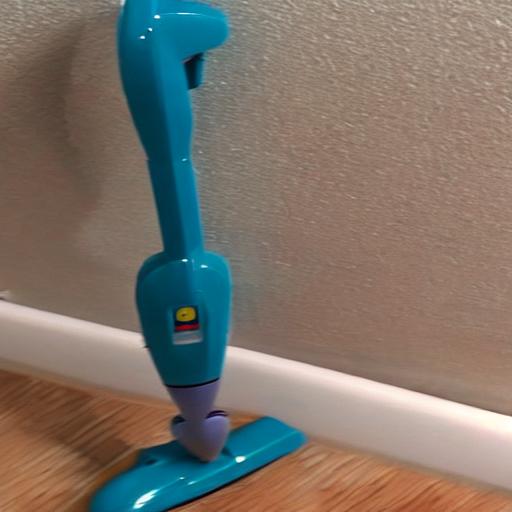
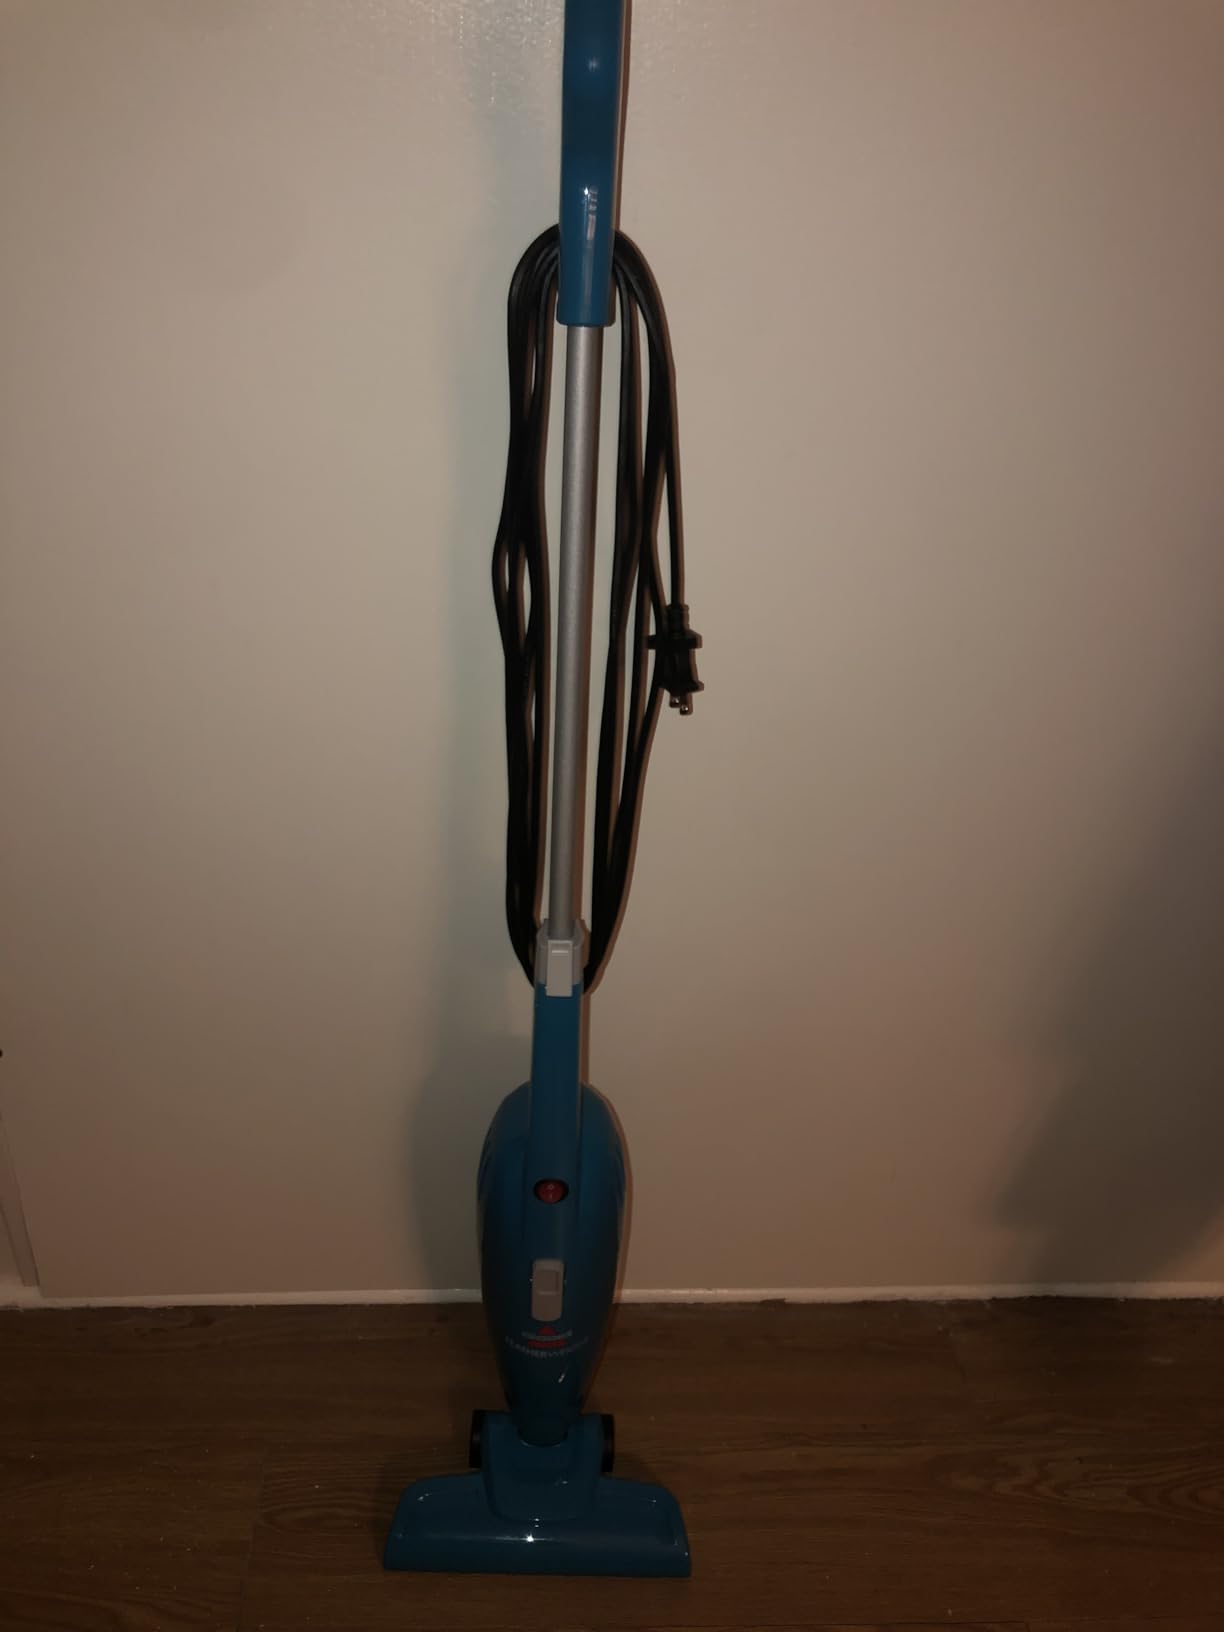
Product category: items_vacuum
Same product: no